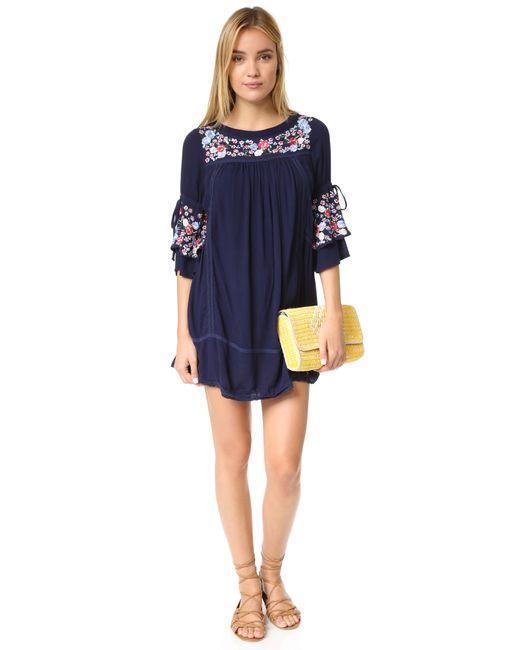
blaues Minikleid, Ellbogenärmel, fließendes Freizeitkleid